Franz Joseph Zoll

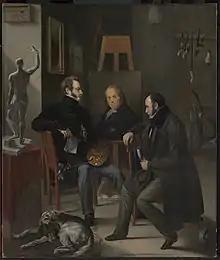
Votive picture for Franz Joseph Zoll

Franz Joseph Zoll was born at Möhringen an der Donau, in Baden, in 1772, and was first instructed by his father, a sculptor and painter. In his fourteenth year he went to Trostenberg in Bavaria, to an uncle who was a fresco painter, and then spent two years at Munich, studying under Johann Dorner and Joseph Hauber at the Academy. He visited Paris, Vienna, and Rome. In 1821 he became professor of design at Freiburg University, and in 1823 director of the Mannheim Gallery. He died in 1833. A "Hercules and Hebe" by him is in the Karlsruhe Gallery, and a "Resurrection" in the church of his birthplace. His early works were chiefly portraits.